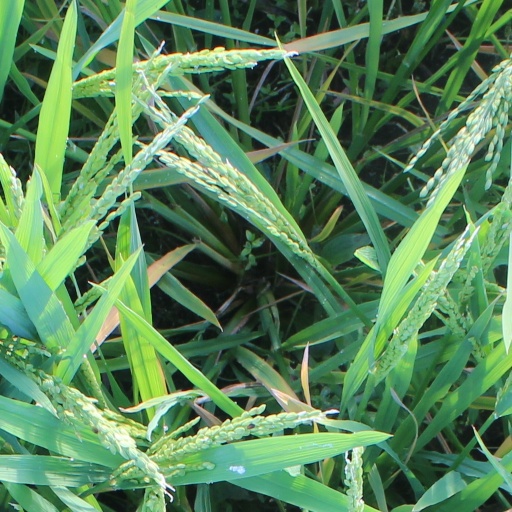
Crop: rice